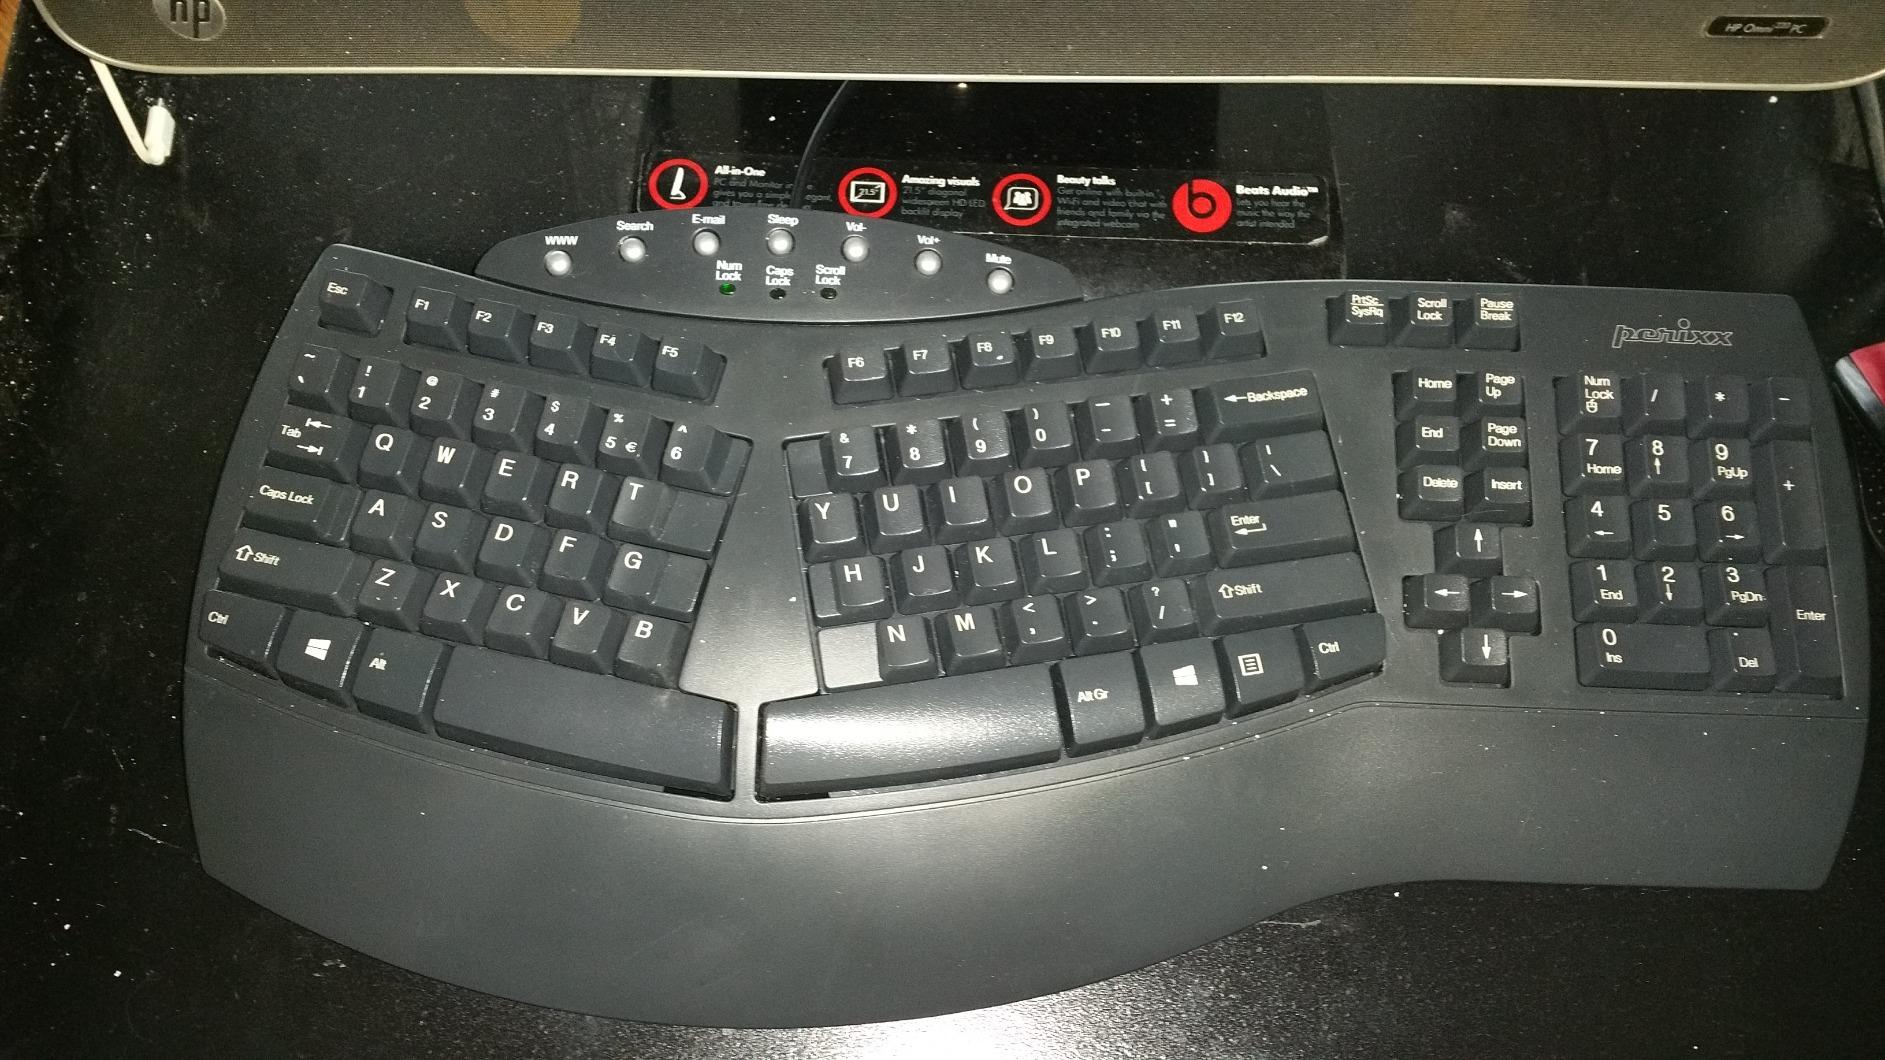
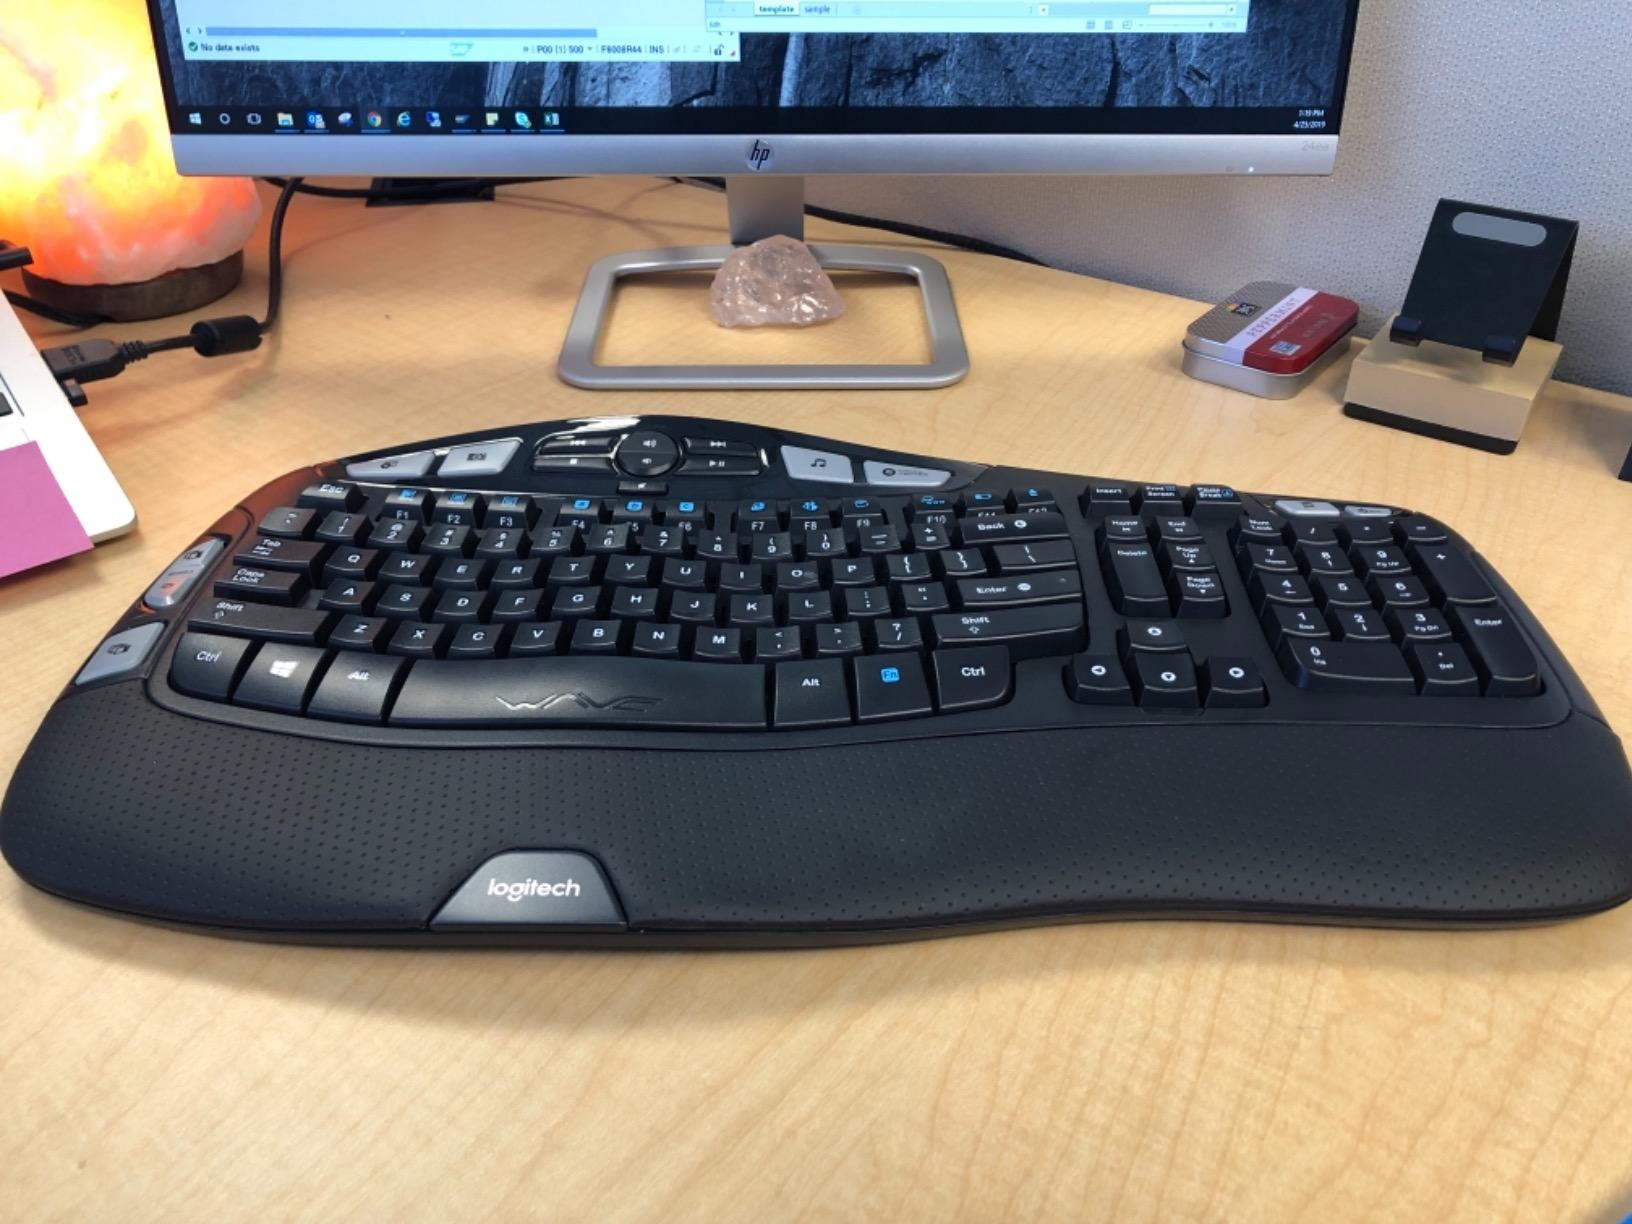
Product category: keyboard
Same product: no